Adana Gundogdu Schools

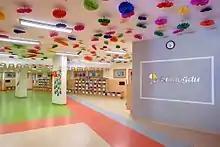
Gundogdu Primary School

Gundogdu has five different schools, all based on the same campus. The first school is the International Children's University, which houses students from the ages of 3 to 6 years old. This school has its own separate building and is unique in that it has no stairs. The classes have 24 students and they follow the HighScope teaching method. Teaching standards are assessed by Early Years Ireland. Currently, there are three Nino classes (3-4-year-olds), four Pre-kinder classes (4–5-years-old), and six Kinder classes (5–6-years-old).